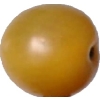
Label: tomato_cherry_yellow